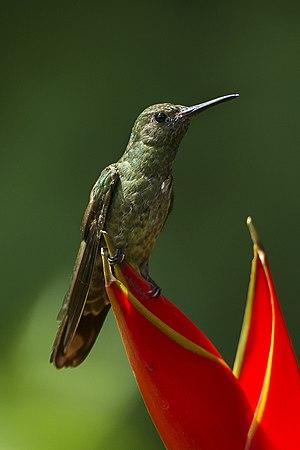
Le Colibri de Cuvier est une espèce de colibris de la famille des Trochilidae, seule représentante du genre Phaeochroa.